Order of Knight-Masons Elect Priests of the Universe

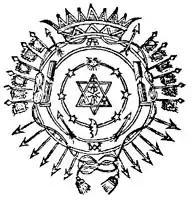
Élus Coëns seal of Pasqually

The Order of Knight-Masons Elect Priests of the Universe or simply Élus Coëns (sometimes misspelled ‘Elus Cohens’ or ‘Kohens’, Hebrew for ‘Elect Priests’), was a theurgical organisation founded by Martinez de Pasqually. It appeared in France in the second half of the 18th century and is the first branch of Martinist tradition, otherwise known as Martinezism.